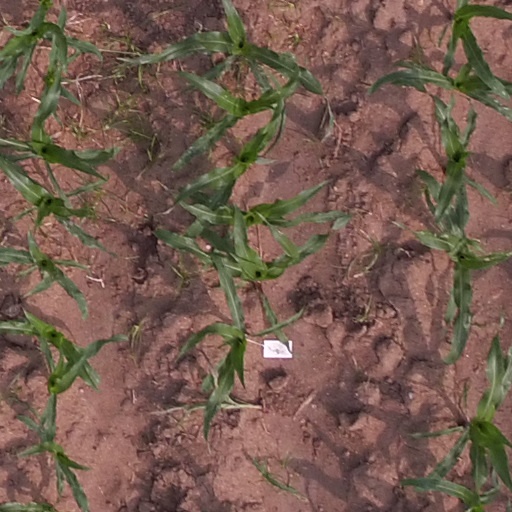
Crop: maize; corn